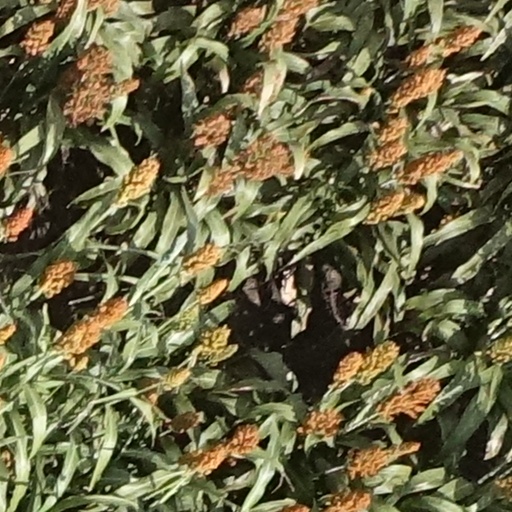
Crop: sorghum